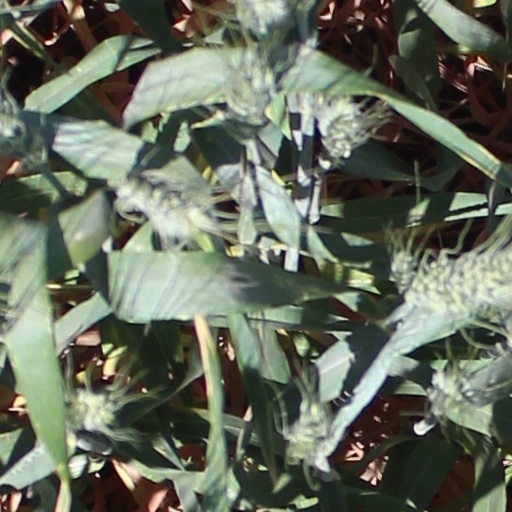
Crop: wheat